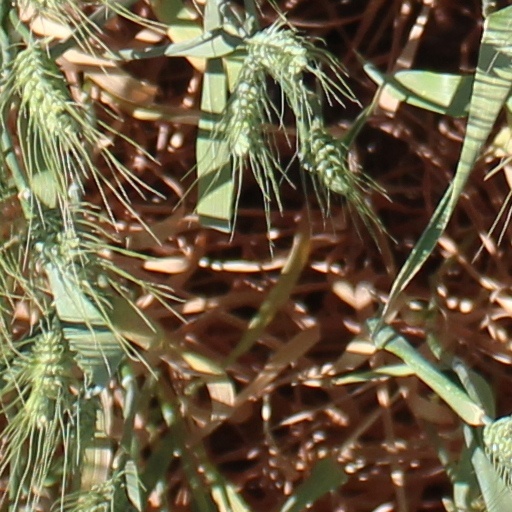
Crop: wheat